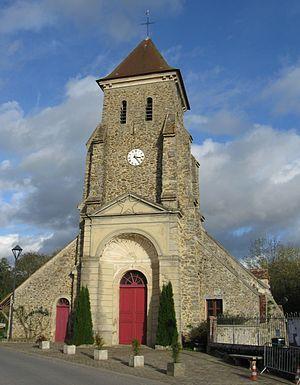
Église Saint-Rufin et Saint-Valère de Bézu-le-Guéry. (département de l'Aisne , région Picardie).
Bézu-le-Guéry est une commune française située dans le département de l'Aisne, en région Hauts-de-France.